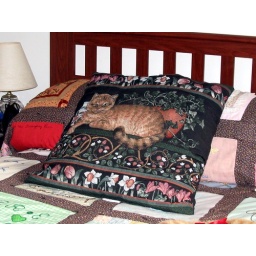
Photos of our home at Christmas 2008 including individual ornaments and rooms in the house as it was decorated.